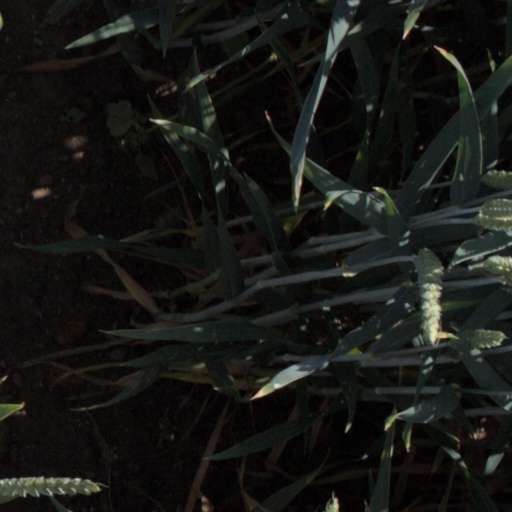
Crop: wheat